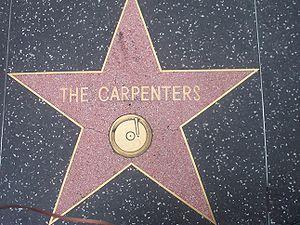
Karen Anne Carpenter est une chanteuse et batteuse américaine, connue pour avoir constitué avec son frère Richard le duo les Carpenters.
Richard Lynn Carpenter est un musicien américain de musique pop, surtout connu comme étant l'un des deux membres du duo formé avec sa sœur Karen Carpenter et nommé the Carpenters. Il fut producteur de disque, arrangeur, pianiste et joueur de clavier, et par intermittence chanteur, compositeur et se joignit pour les harmonies vocales à sa sœur Karen.
The Carpenters était un groupe musical américain des années 1970 et 1980 dont l'élément central était le duo formé par Karen et son frère Richard Carpenter.